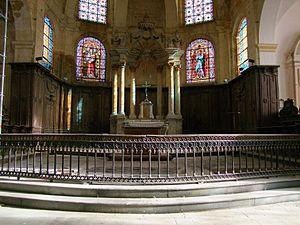
Chœur de Saint-Martin, Montmédy, Meuse, France
L'église Saint-Martin de Montmédy est l'église de la paroisse Saint-Martin située dans la ville haute de Montmédy.